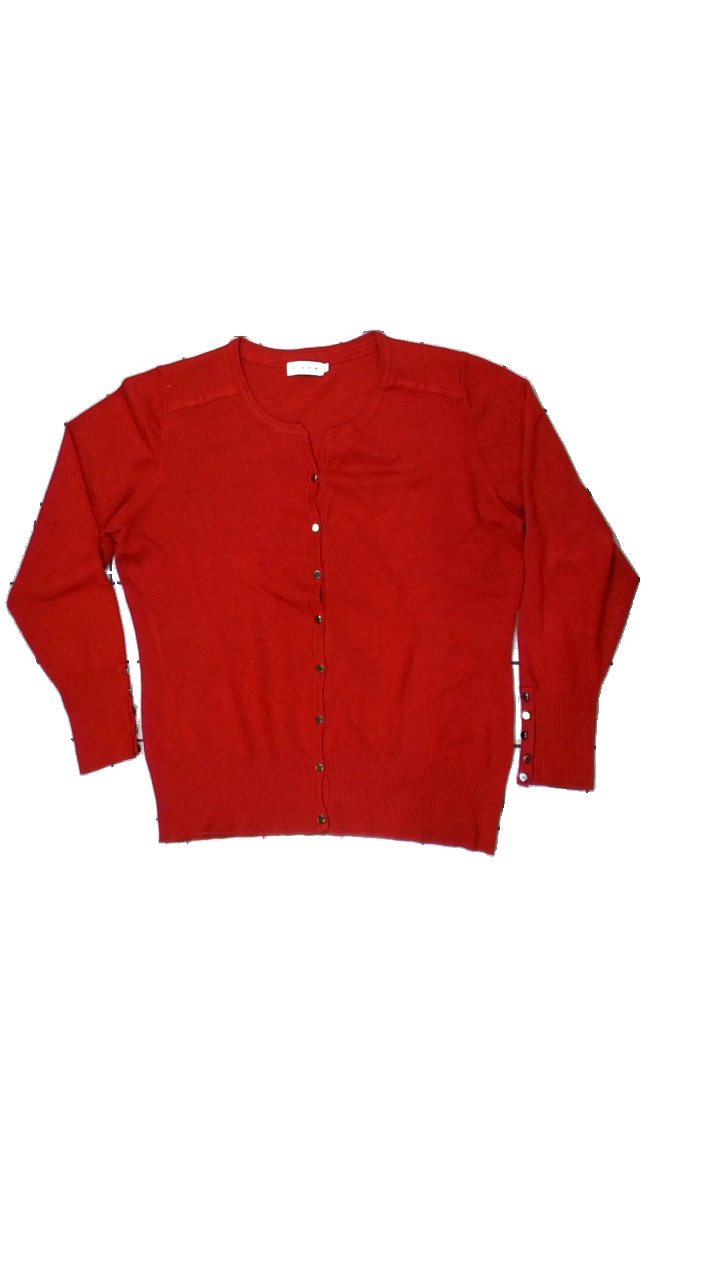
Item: Cardigan (Ladies)
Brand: Micha
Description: Red cardigan from Micha, size XL. Poor condition.
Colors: Red
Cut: Regular, C-collar
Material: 90% visc, 10% cont?
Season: All
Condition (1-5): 2
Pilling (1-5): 3
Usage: Export
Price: <50